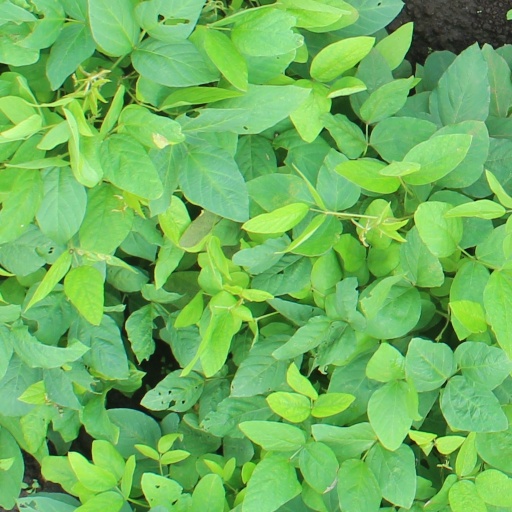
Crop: soybean